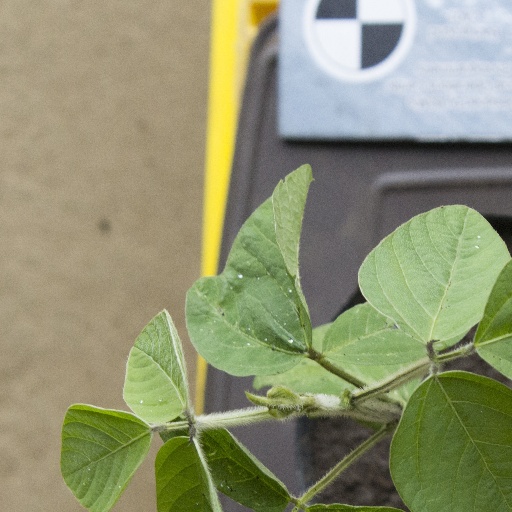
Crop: soybean